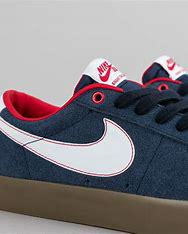
Brand: Nike
Model: Blazer SB